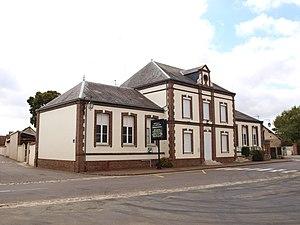
Marcilly-la-Campagne (Eure, France)
Marcilly-la-Campagne est une commune française située dans le département de l'Eure, en région Normandie.